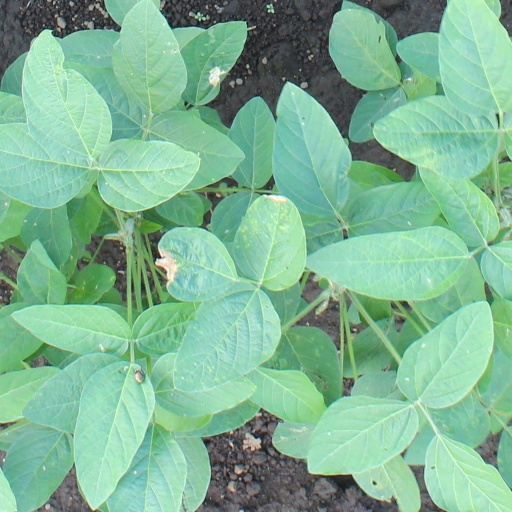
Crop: soybean